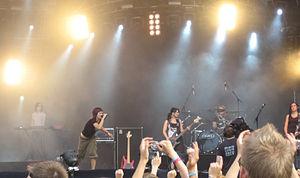
Tiktak est un groupe féminin de pop rock finlandais, originaire d'Helsinki. Le groupe connait le succès dès ses débuts, après avoir signé avec la major Universal Music. À l’automne 2007, Tiktak annonce l'arrêt de ses activités après la sortie des Sinkut 99–07 et une tournée d’adieu. À l'automne 2017, les membres du groupe informe leur retour pour quatre concerts d'été en 2018.